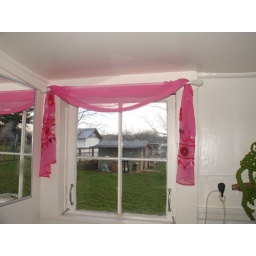
curtain rod in bathroom